Tabu Ley Rochereau

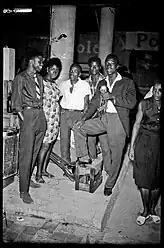
Tabu Ley Rochereau (far right) at the entrance of the dancing bar in Léopoldville

Pascal-Emmanuel Sinamoyi Tabu was born in Bagata, in the then Belgian Congo. His musical career took off in 1956 when he sang with Joseph "Le Grand Kallé" Kabasele, and his band L'African Jazz. After finishing high school he joined the band as a full-time musician. Tabu Ley sang in the pan-African hit "Indépendance Cha Cha" which was composed by Grand Kallé for Congolese independence from Belgium in 1960, propelling Tabu Ley to instant fame. He remained with African Jazz until 1963 when he and Dr Nico Kasanda formed their own group, African Fiesta. Two years later, Tabu Ley and Dr. Nico split and Tabu Ley formed African Fiesta National, also known as African Fiesta Flash. The group became one of the most successful bands in African history, recording African classics like "Afrika Mokili Mobimba", and surpassing record sales of one million copies by 1970. Papa Wemba and Sam Mangwana were among the many influential musicians that were part of the group. He adopted the stage name "Rochereau" after the French General Pierre Denfert-Rochereau, whose name he liked and whom he had studied in school.